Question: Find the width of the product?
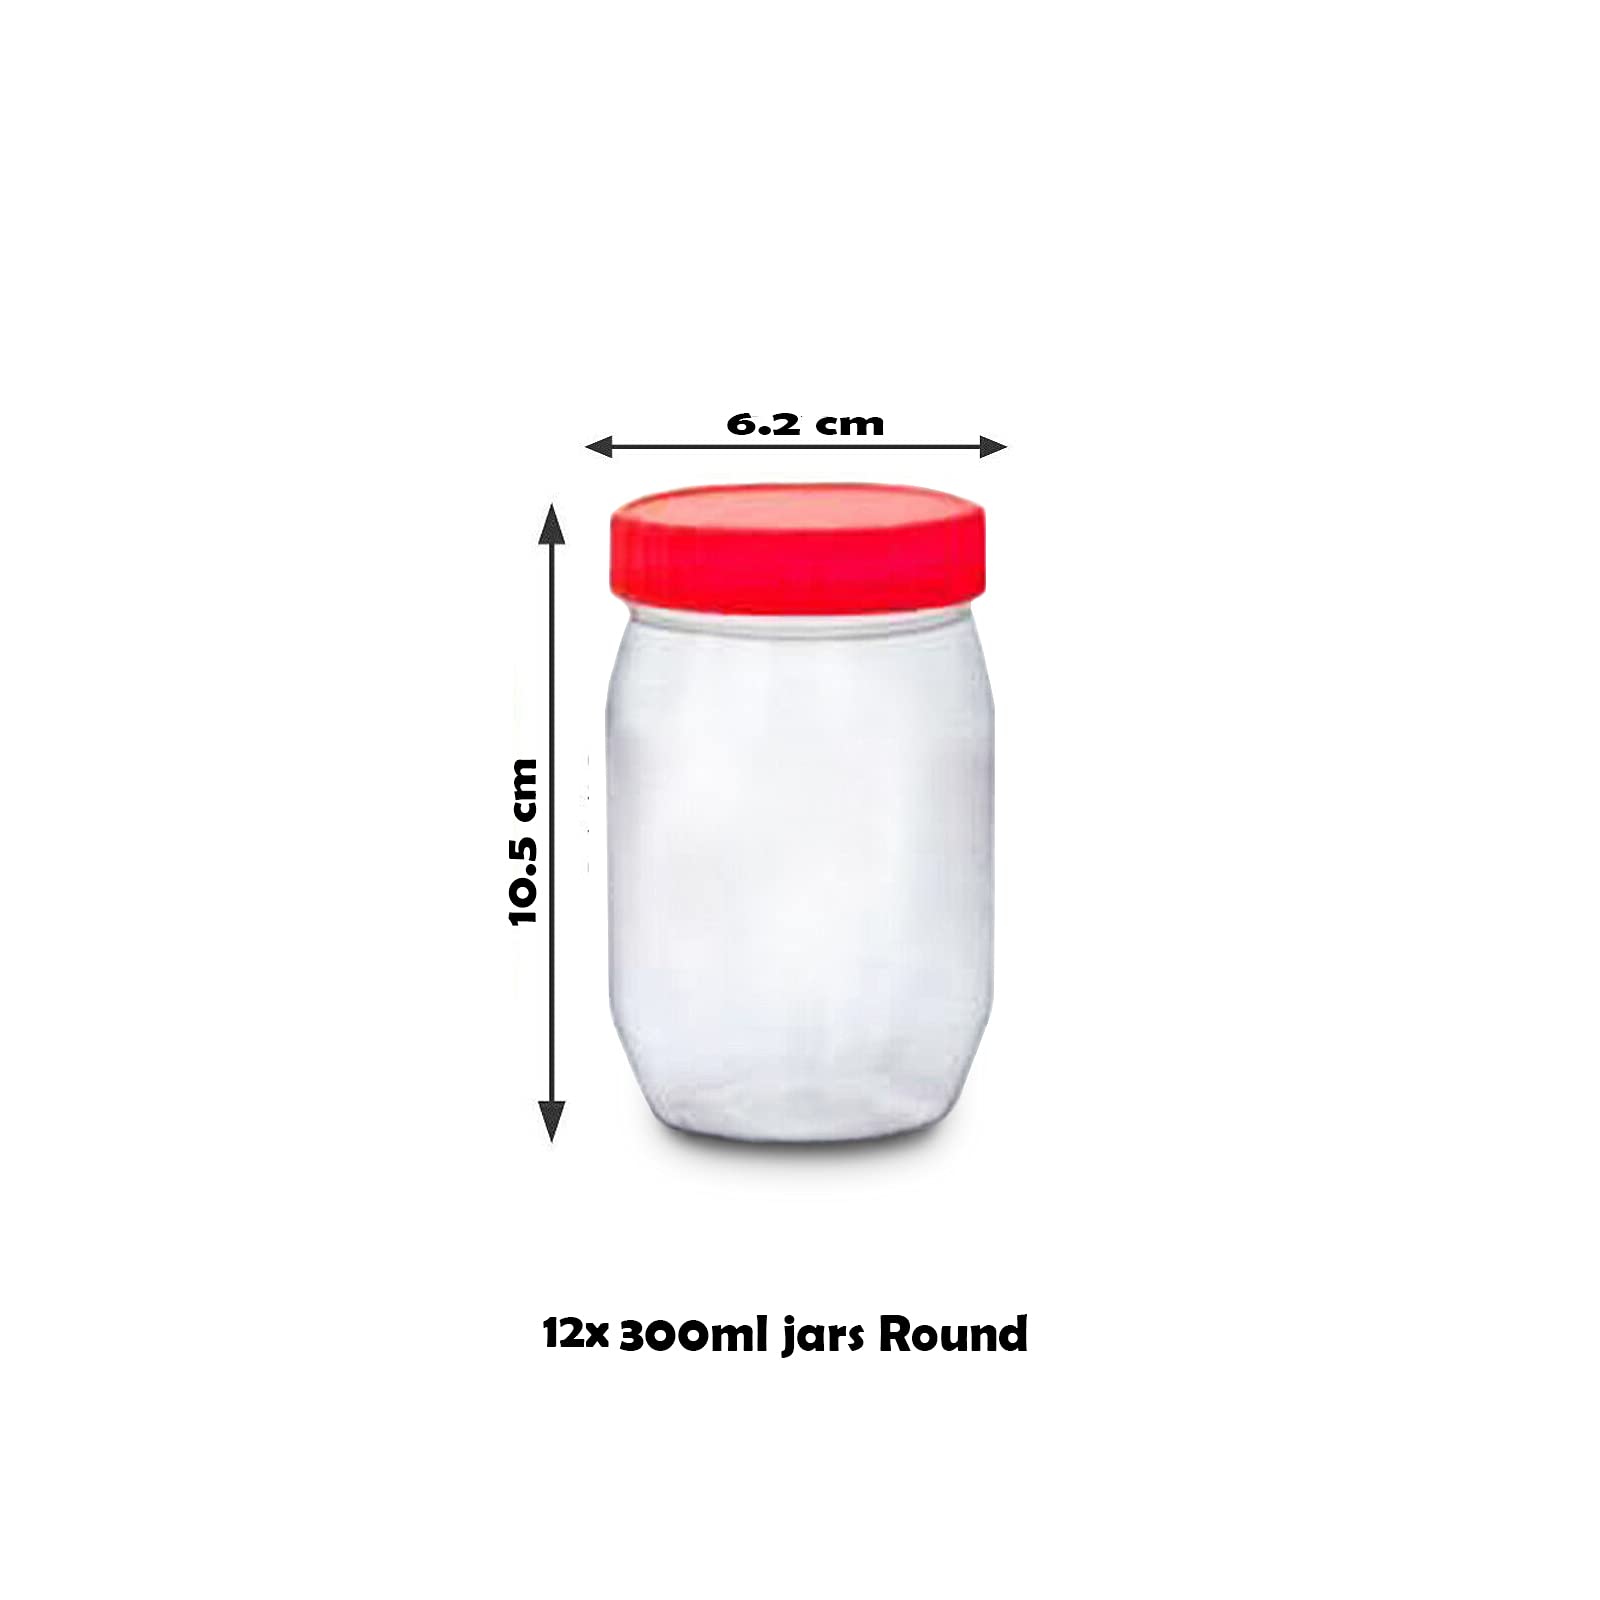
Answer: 6.2 centimetre